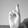
ASL letter: R